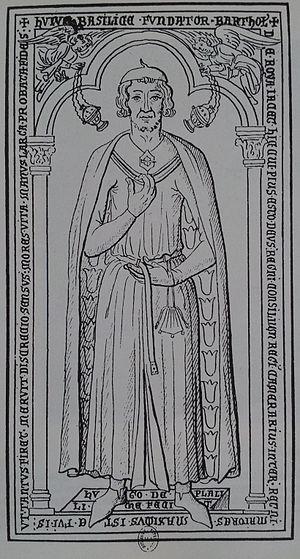
Gisant, à l'origine en cuivre, Barthelémy de Roye dans l'Abbaye de Joyenval. Disparu depuis.
Barthélemy de Roye était un gentilhomme français de la fin du XIIᵉ et du début du XIIIᵉ siècles, qui fut conseiller du roi de France Philippe II Auguste.